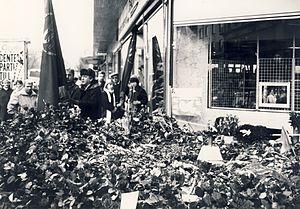
L'assassinat d'Olof Palme, Premier ministre suédois, eut lieu le vendredi 28 février 1986, à 23 h 21, au croisement des rues Sveavägen et Tunnelgatan, dans le centre de Stockholm.